Margaret Catchpole (radio play)

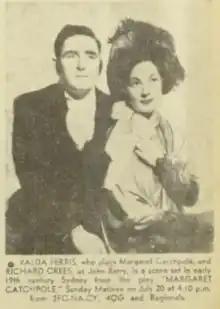
ABC Weekly 16 Jul 1958

Plays on Australian subjects were relatively rare on Australian radio at the time and "Margaret Catchpole" was listed by Leslie Rees as among the most notable of the 1940s.